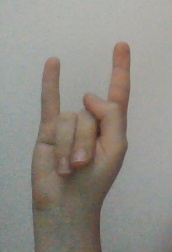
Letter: la